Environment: lab
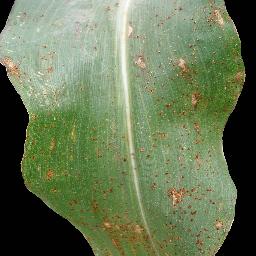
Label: common_rust